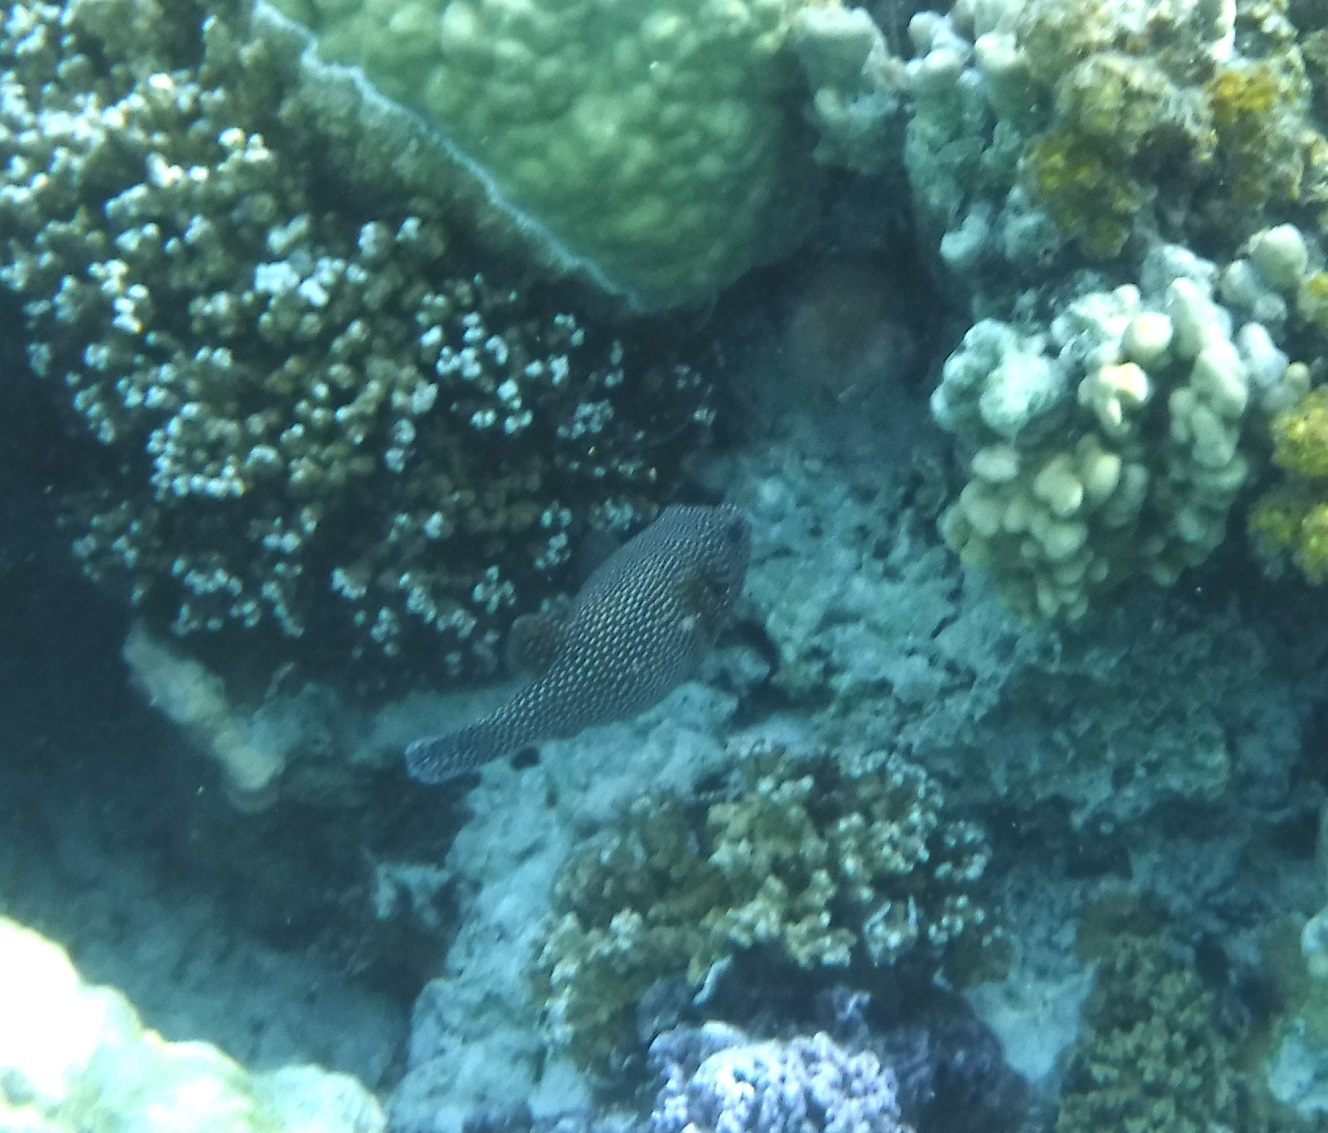
Arothron meleagris (Guineafowl Puffer)